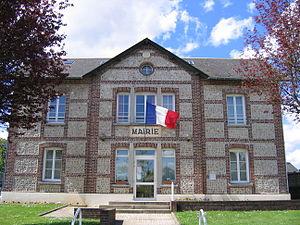
Hôtel de ville de Raffetot
Raffetot est une commune française située dans le département de la Seine-Maritime en région Normandie.